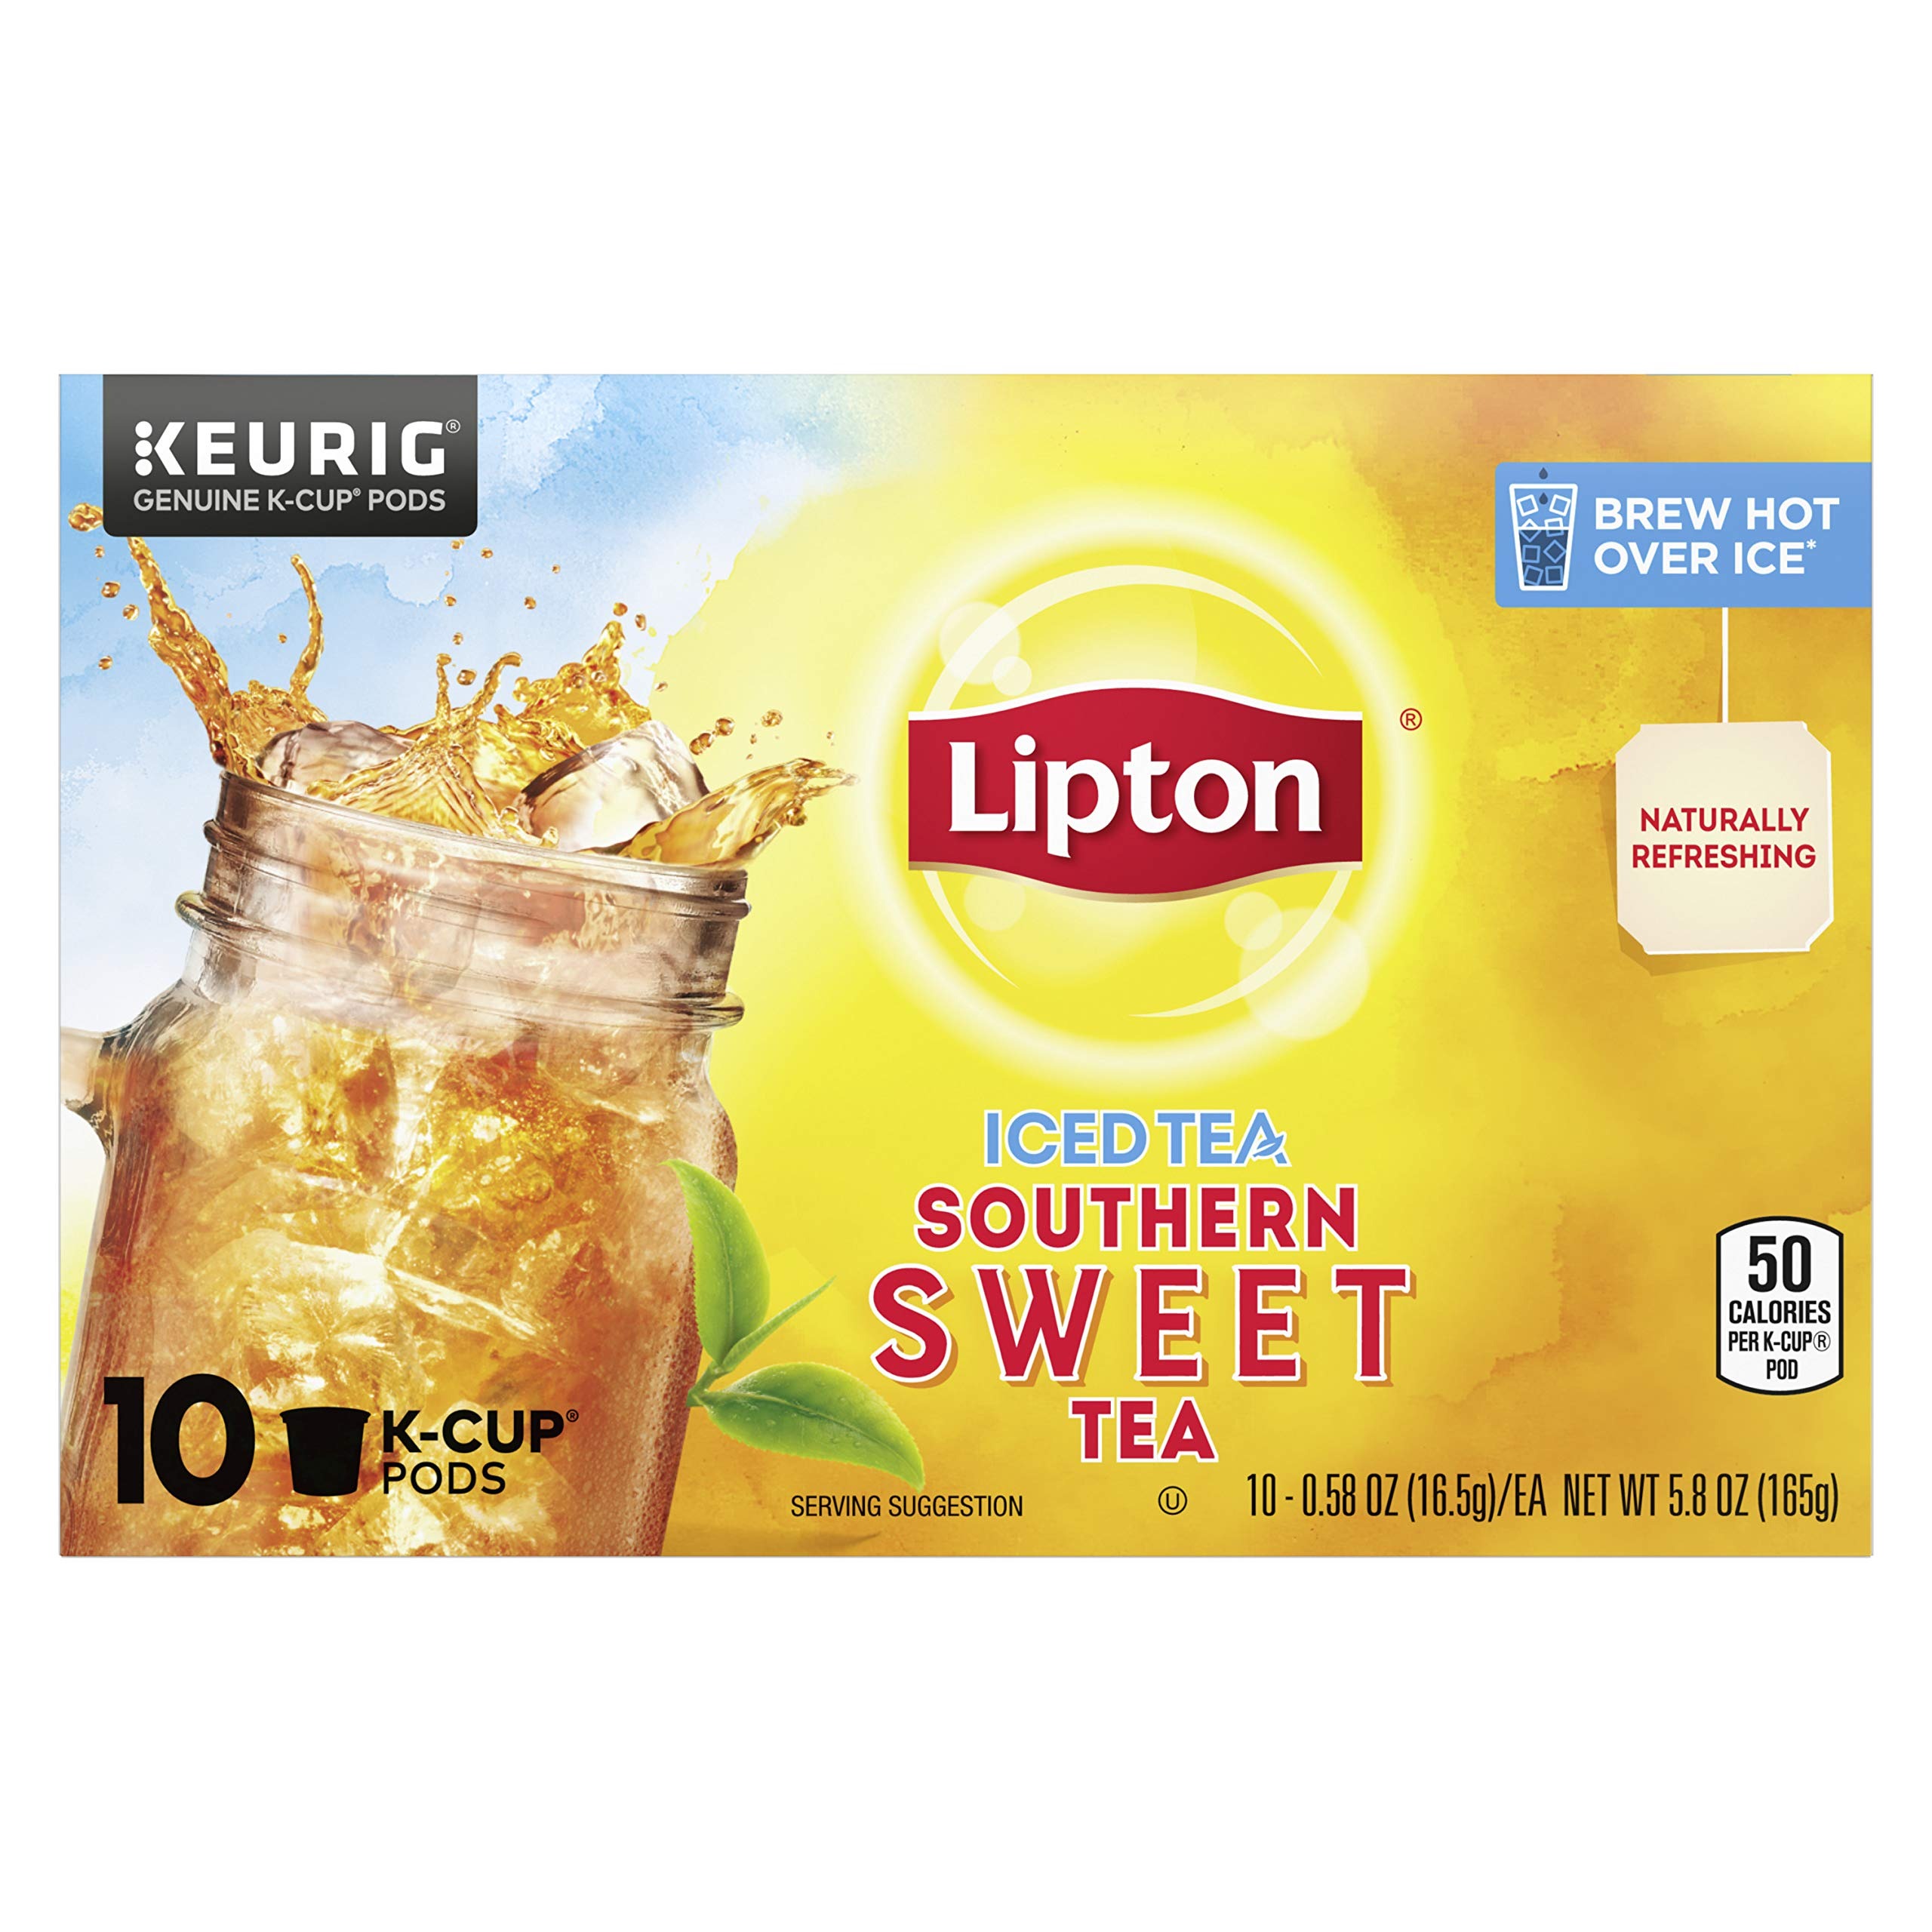
Item Name: Lipton Black Tea
Bullet Point 1: Lipton Black Tea, lipton tea
Bullet Point 2: Lipton, black tea
Bullet Point 3: Black Tea, lipton tea
Bullet Point 4: Tea, black, lipton
Bullet Point 5: Lipton Tea, tea, lipton
Value: 10.0
Unit: Count

Price: 7.13